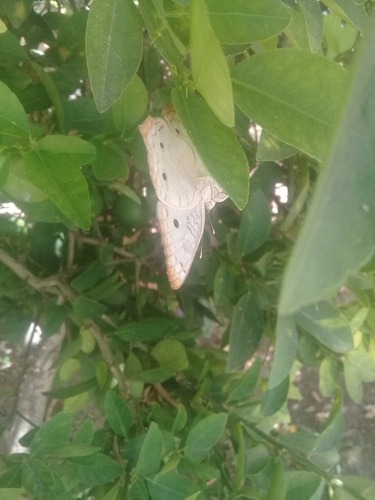
Scientific name: Anartia jatrophae
Common name: White peacock
Family: Nymphalidae
Order: Lepidoptera
Pollinator type: Primary pollinator
Habitat: Gardens, parks, and open areas
Geographic range: Southern United States to Argentina
Conservation status: Least Concern